Okan Ersan

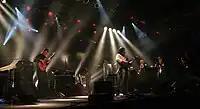
Okan Ersan performing at Leverkusener Jazztage

Okan Ersan started his musical journey in North Cyprus and carried his music to Turkey, Germany, the United States and the United Kingdom and began working as a composer. '’To whom it may concern'’ is the title song of first album and led him to take his place among the best five guitarists of the year 2003 with the British magazine Guitarist. In 2005 he signed a contract with a Record Company and was invited to the USA for a promotion tour. On tour he was invited as a guest guitarist to the "Kansas City Jazz Festival" and performed with Grammy awarded musician Billy Paul. In the same year Okan Ersan traveled abroad for workshops along with performances and concentrated on his own concerts as well as the presentation of his album.